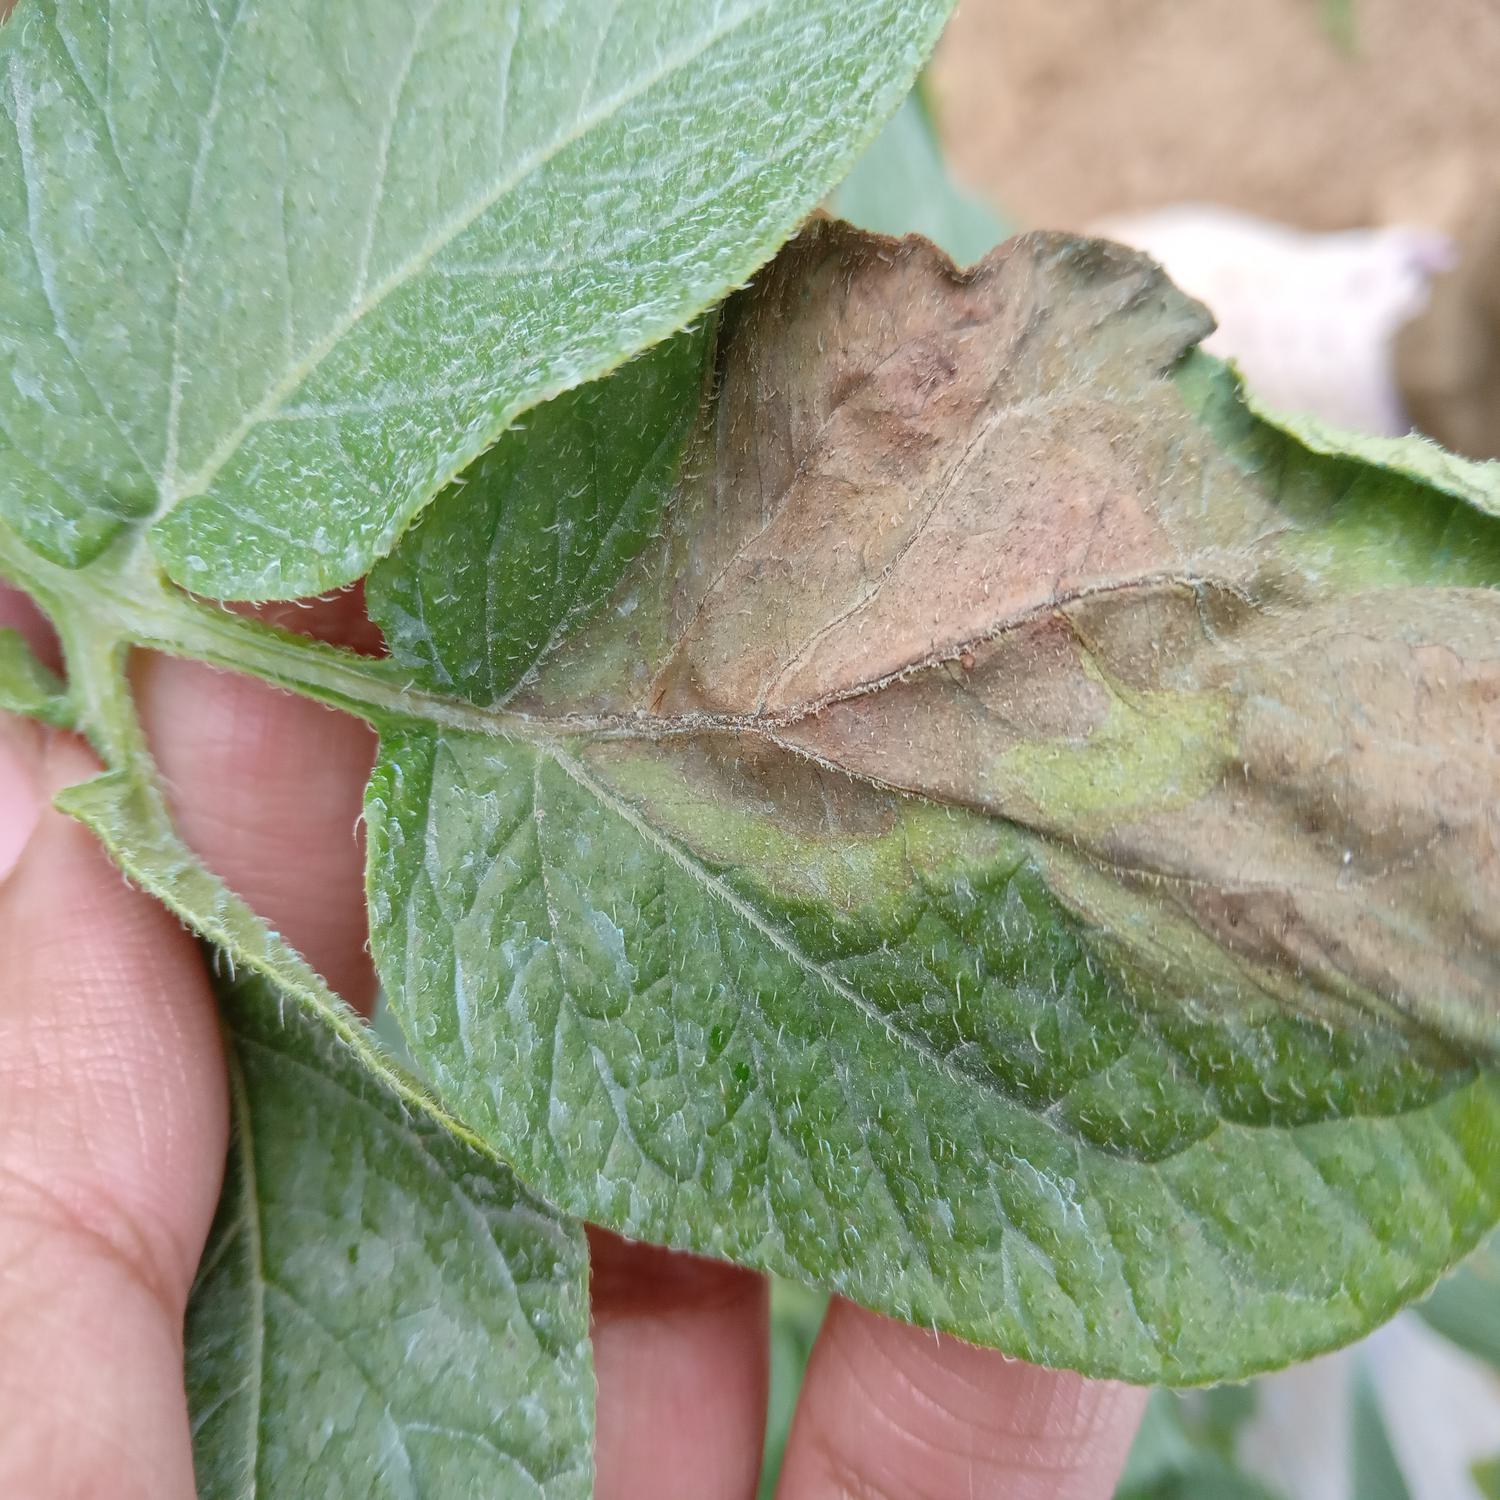
Label: Phytopthora